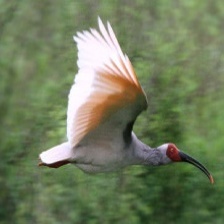
Species: ASIAN CRESTED IBIS
Scientific name: NIPPONIA NIPPON